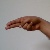
The image shows a hand gesture representing the letter 'H' in Indian Sign Language.